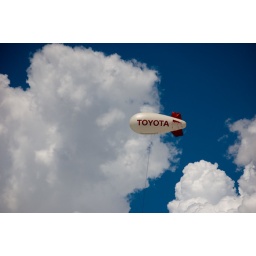
A sign over a car lot